Montecchia di Crosara

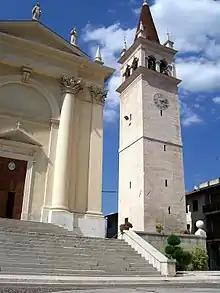
the Campanile of the Duomo of Santa Maria in Montecchia di Crosara

Montecchia di Crosara is a "comune" (municipality) in the Province of Verona in the Italian region Veneto, located about west of Venice and about northeast of Verona.